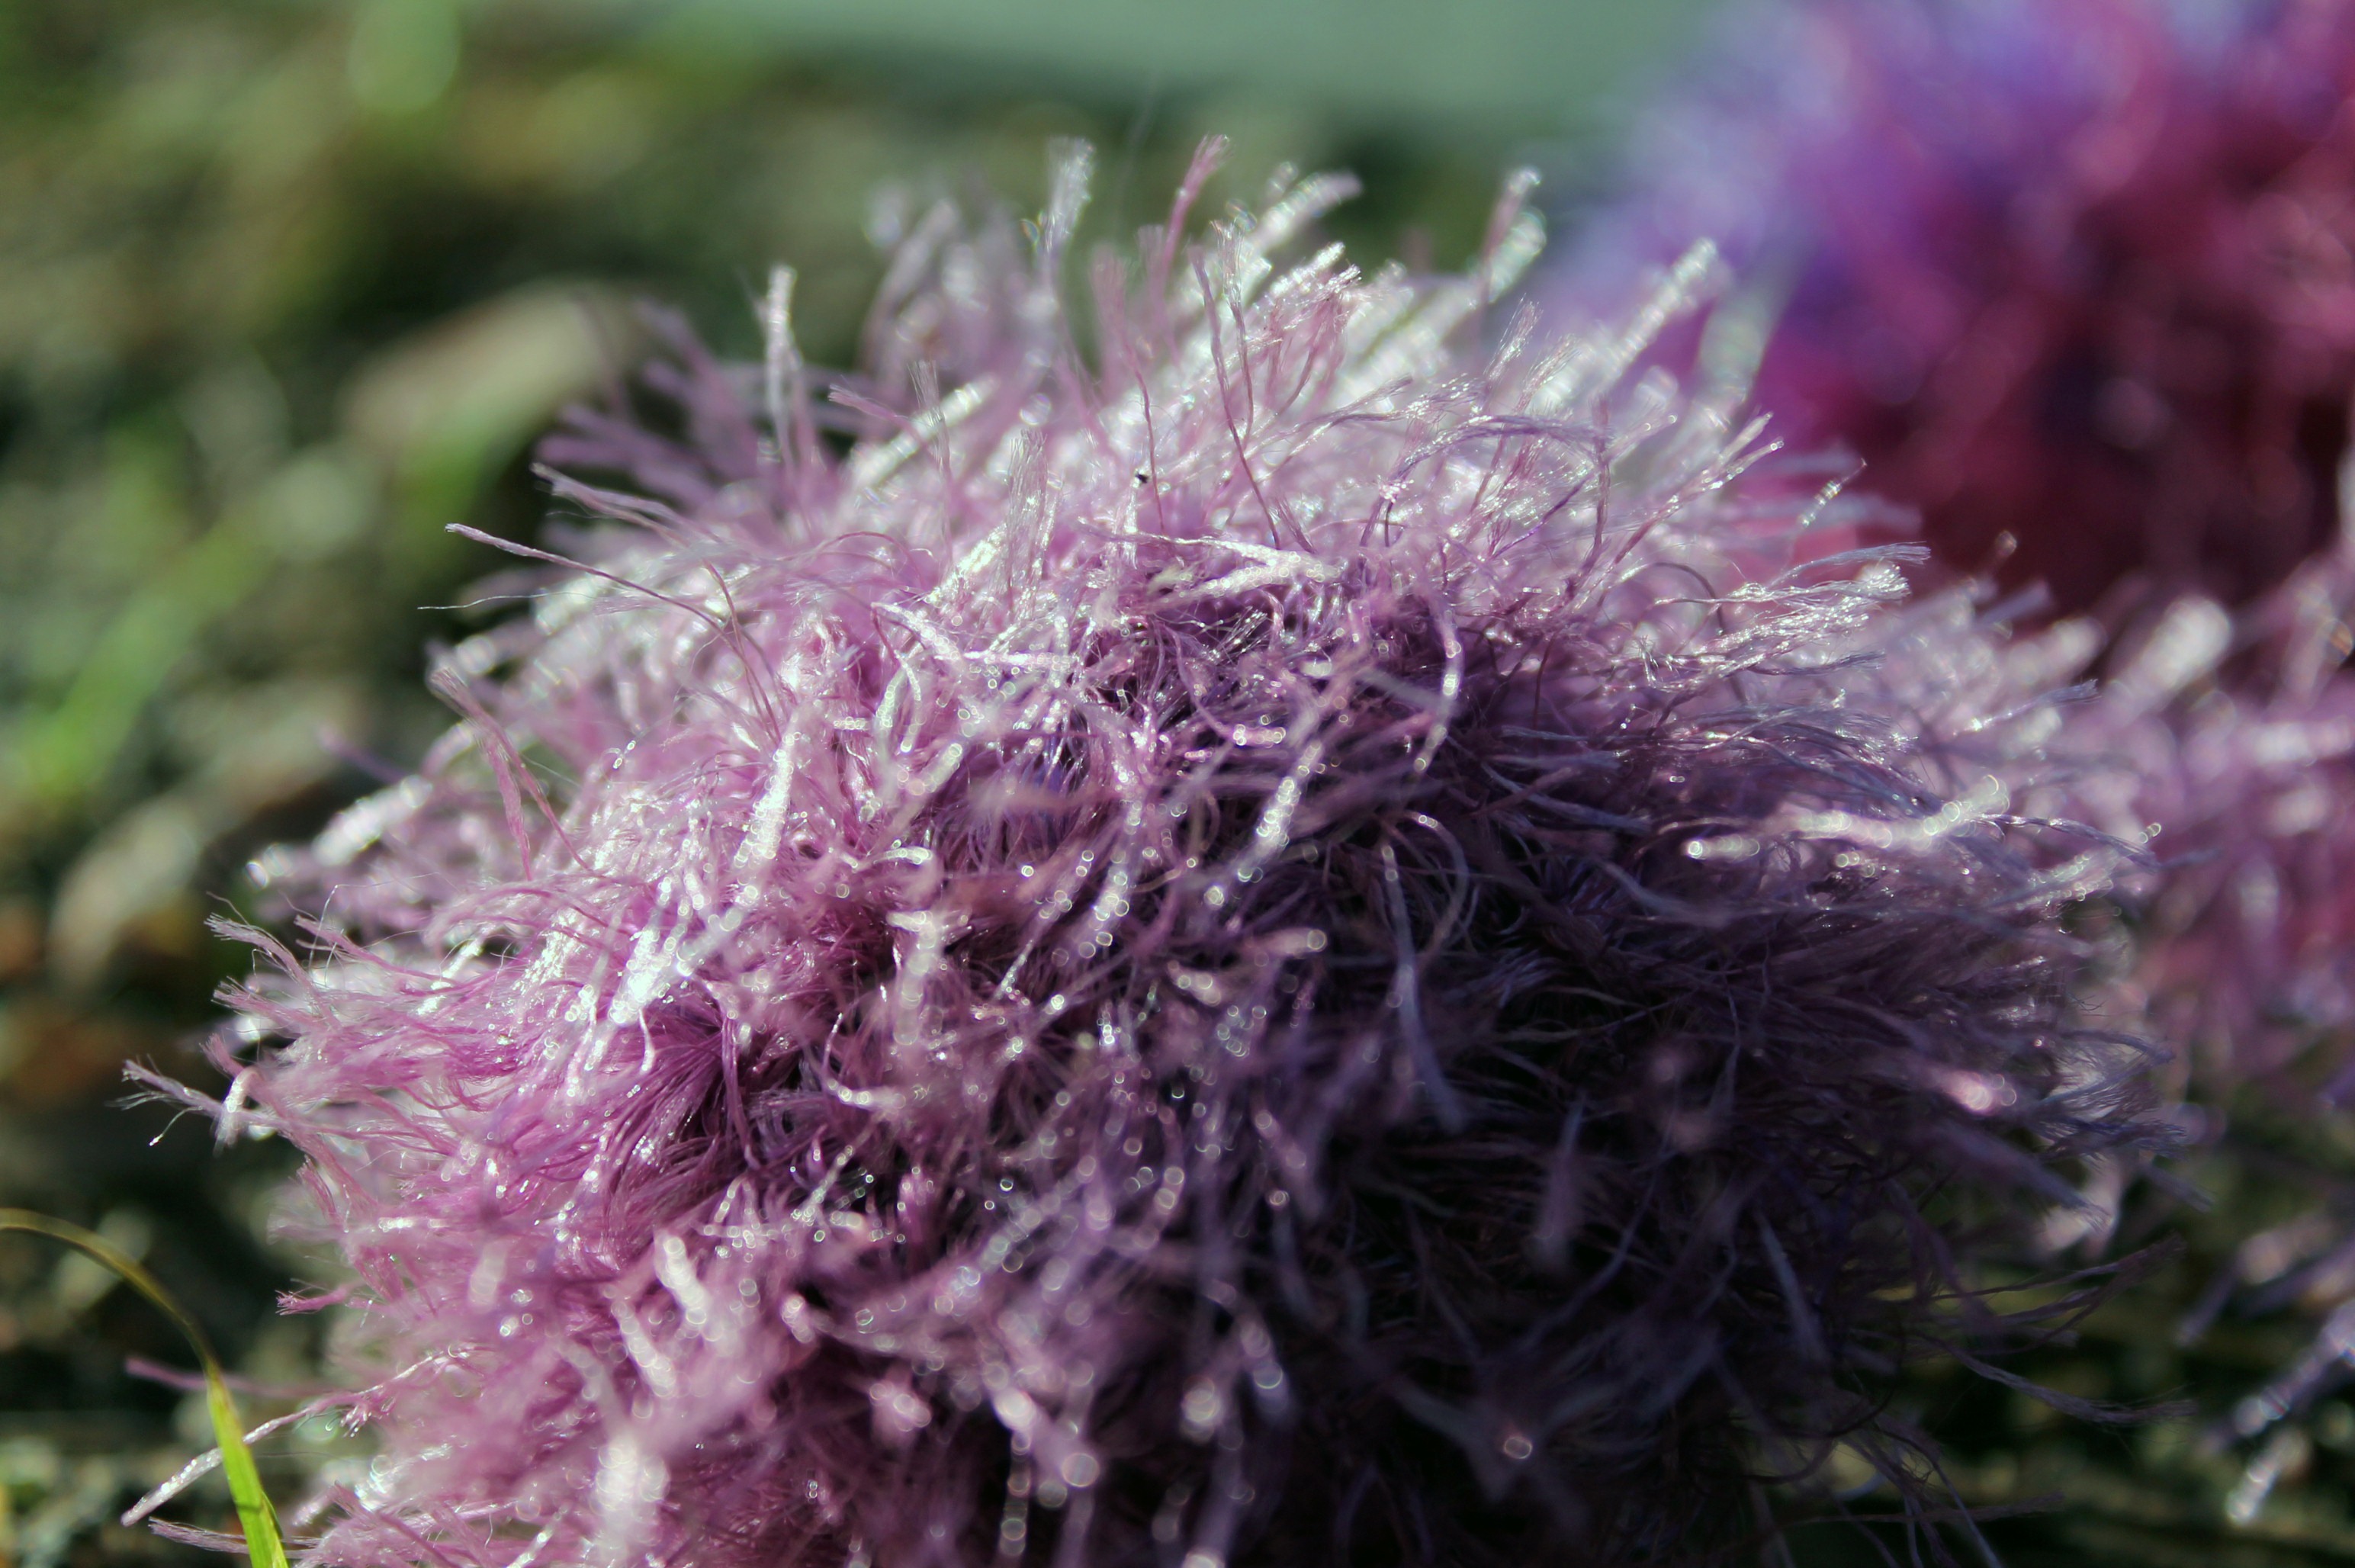
nature, grass, plant, flower, frost, botany, close, flora, wildflower, close up, thistle, threads, fibers, macro photography, flowering plant, daisy family, land plant, fringed wool